WSNS-TV

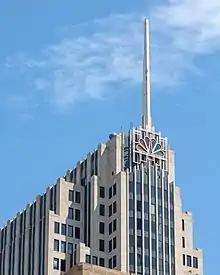
After being purchased by NBC, WSNS-TV operations moved into the NBC Tower.

When NBC purchased Telemundo in 2002, WSNS became part of the newly enlarged conglomerate, creating Chicago's first commercial television duopoly between two full-power television stations. The consolidation of NBC owned-and-operated station WMAQ-TV and WSNS-TV led to pressure on NBC to extend the same union benefits to the previously non-union Telemundo staffers that the NBC employees already enjoyed. WSNS-TV's nine anchors and reporters voted unanimously to join the American Federation of Television and Radio Artists (AFTRA, now part of SAG-AFTRA). In June 2003, WSNS migrated from its longtime studio facility on West Grant Place and merged its operations with WMAQ-TV at the NBC Tower on North Columbus Drive in the Magnificent Mile.